Pterosaur

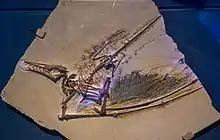
Some specimens, such as this "Rhamphorhynchus", preserve the membrane structure

Pterosaur wings were formed by bones and membranes of skin and other tissues. The primary membranes attached to the extremely long fourth finger of each arm and extended along the sides of the body. Where they ended has been very controversial but since the 1990s a dozen specimens with preserved soft tissue have been found that seem to show they attached to the ankles. The exact curvature of the trailing edge, however, is still equivocal.